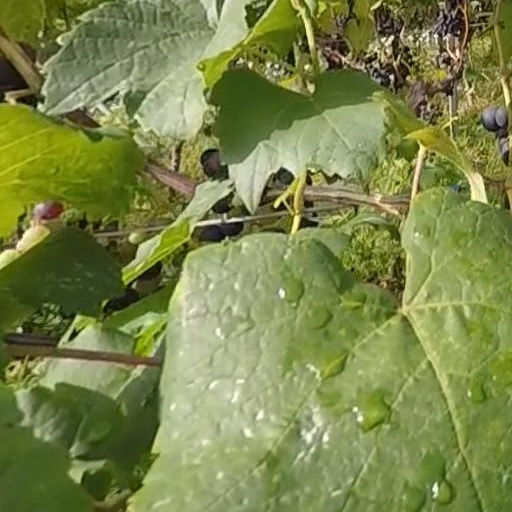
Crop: grape